Tiberian Hebrew

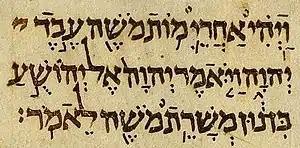
Closeup of Aleppo Codex, Joshua 1:1

Tiberian Hebrew is the canonical pronunciation of the Hebrew Bible (Tanakh) committed to writing by Masoretic scholars living in the Jewish community of Tiberias in ancient Galilee under the Abbasid Caliphate. They wrote in the form of Tiberian vocalization, which employed diacritics added to the Hebrew letters: vowel signs and consonant diacritics (nequdot) and the so-called accents (two related systems of cantillation signs or "te'amim"). These together with the marginal notes masora magna and masora parva make up the Tiberian apparatus.